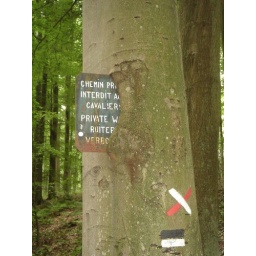
Well, the sign was there, and the tree grew around it. In the Foret de la soignes, Brussels